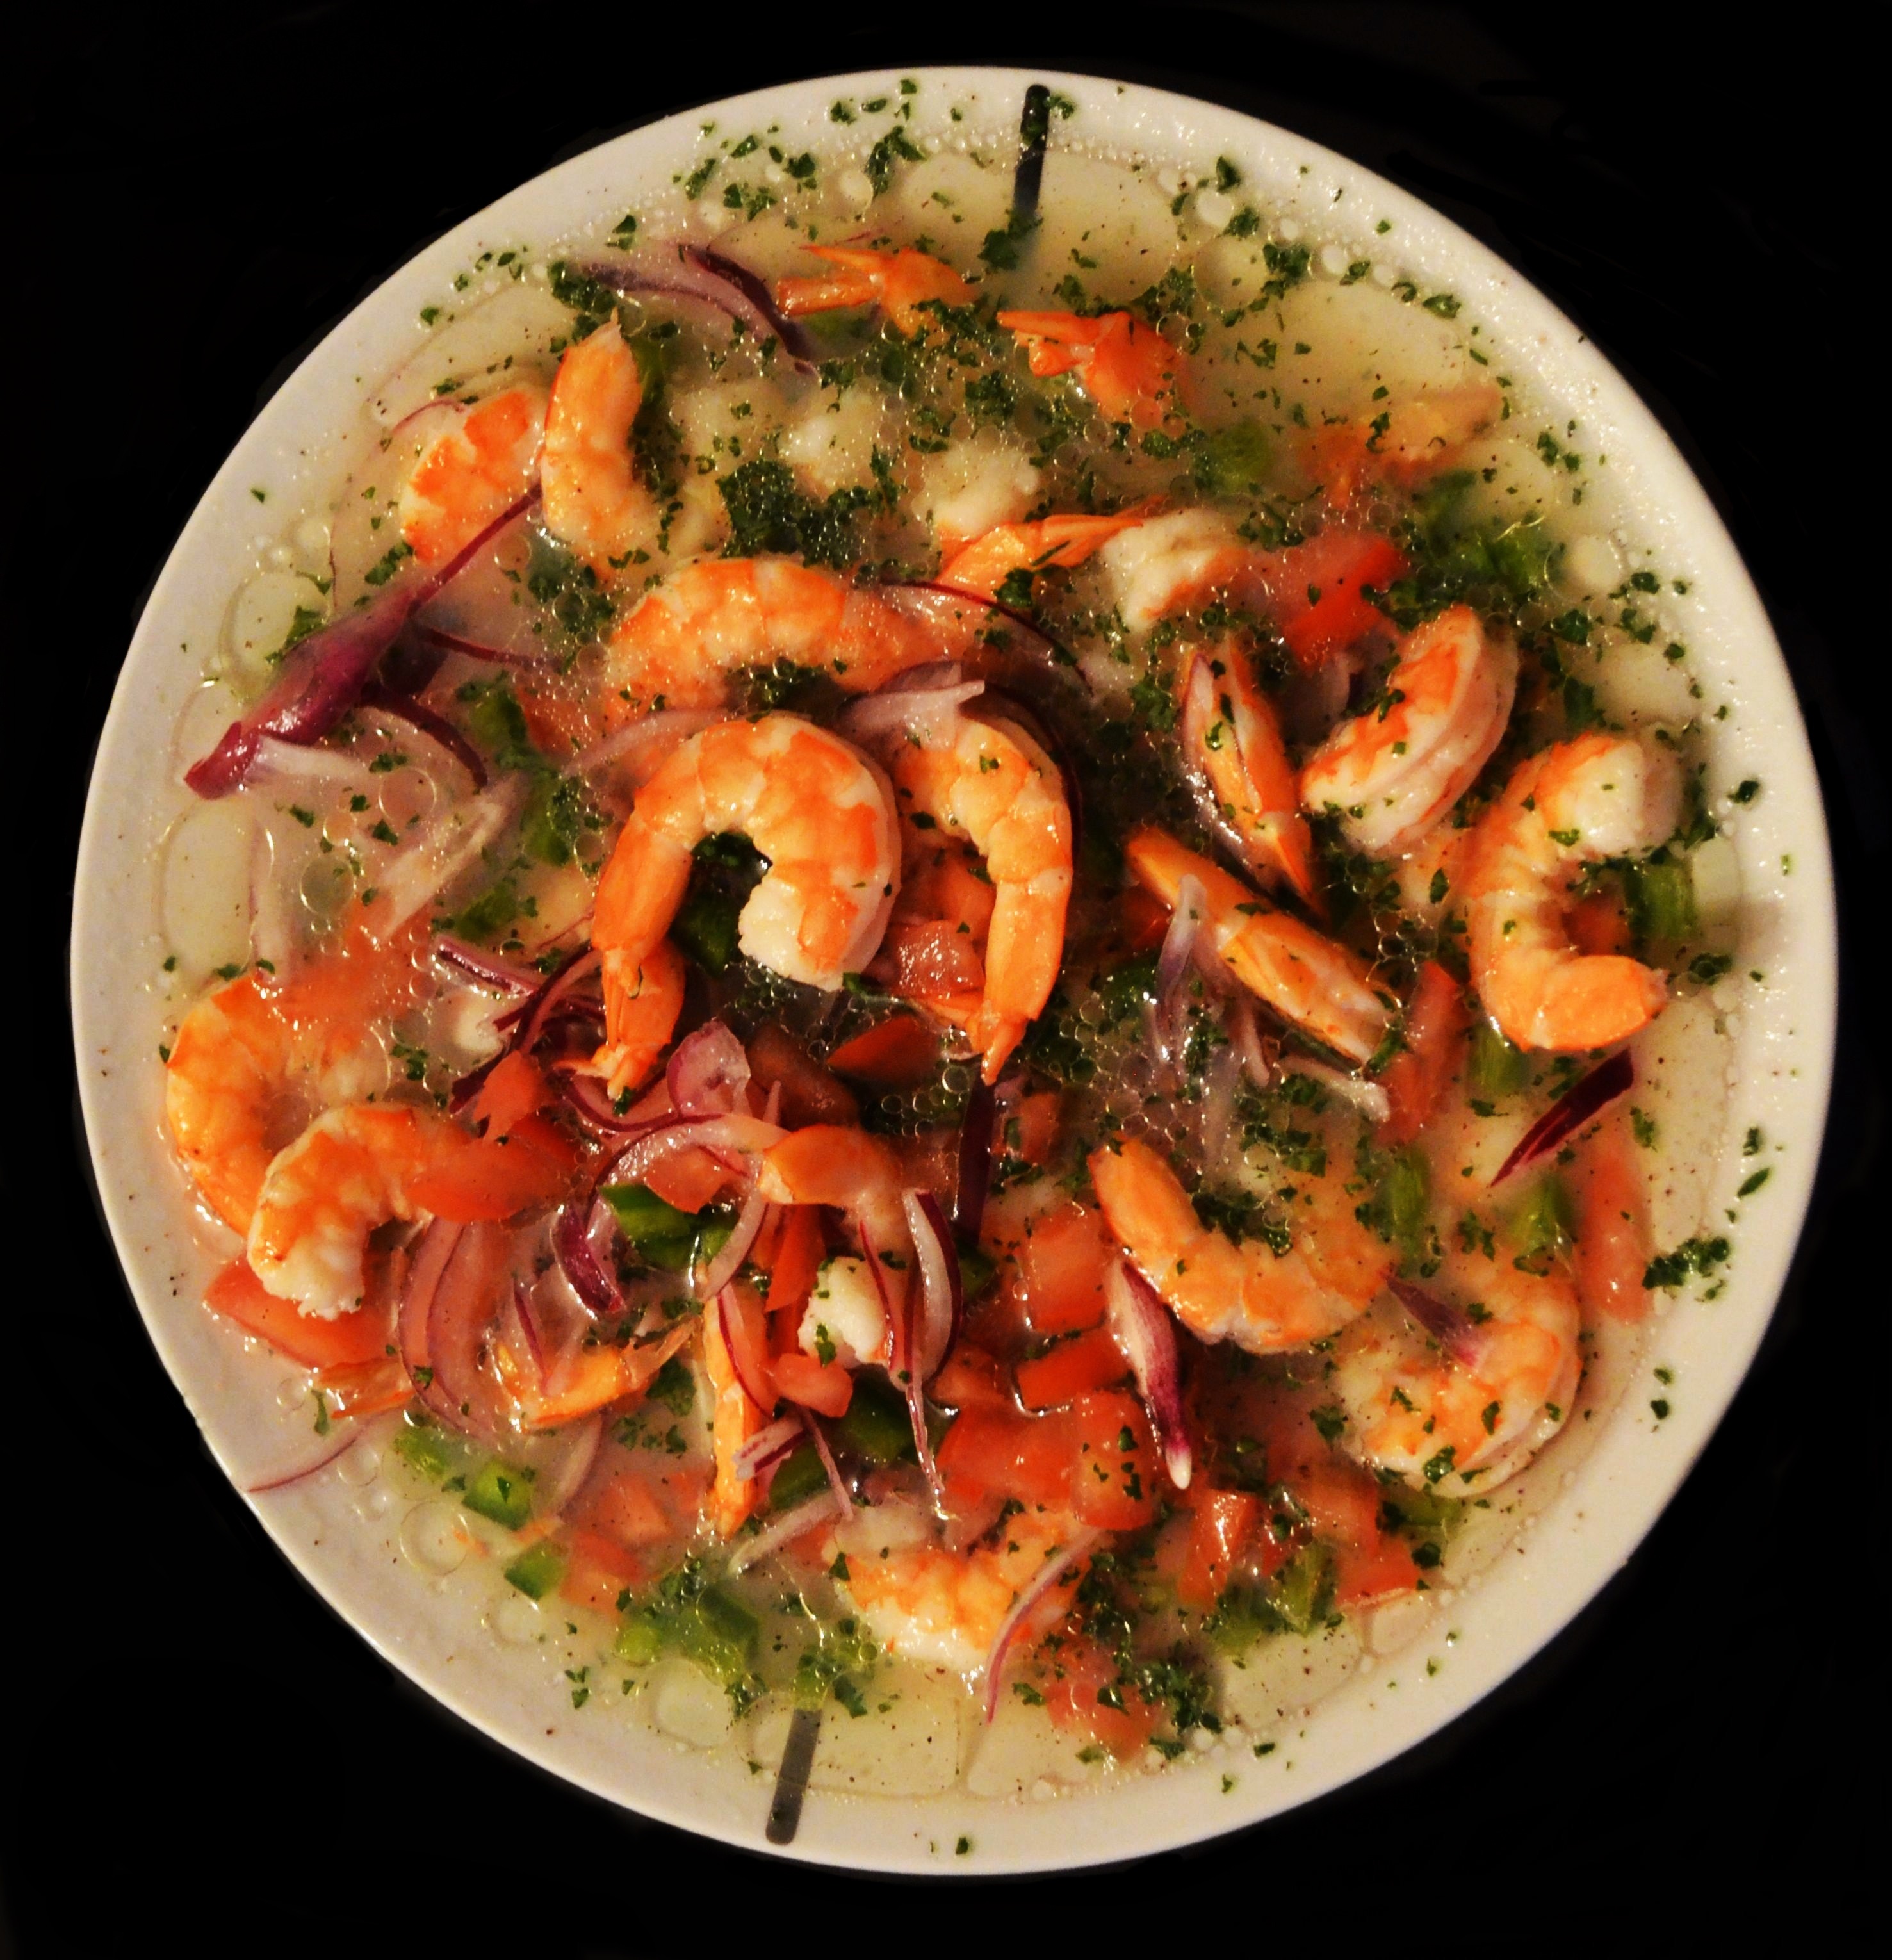
dish, food, produce, seafood, fish, eat, cuisine, shrimp, asian food, scampi, caridean shrimp, ceviche ecuatoriano